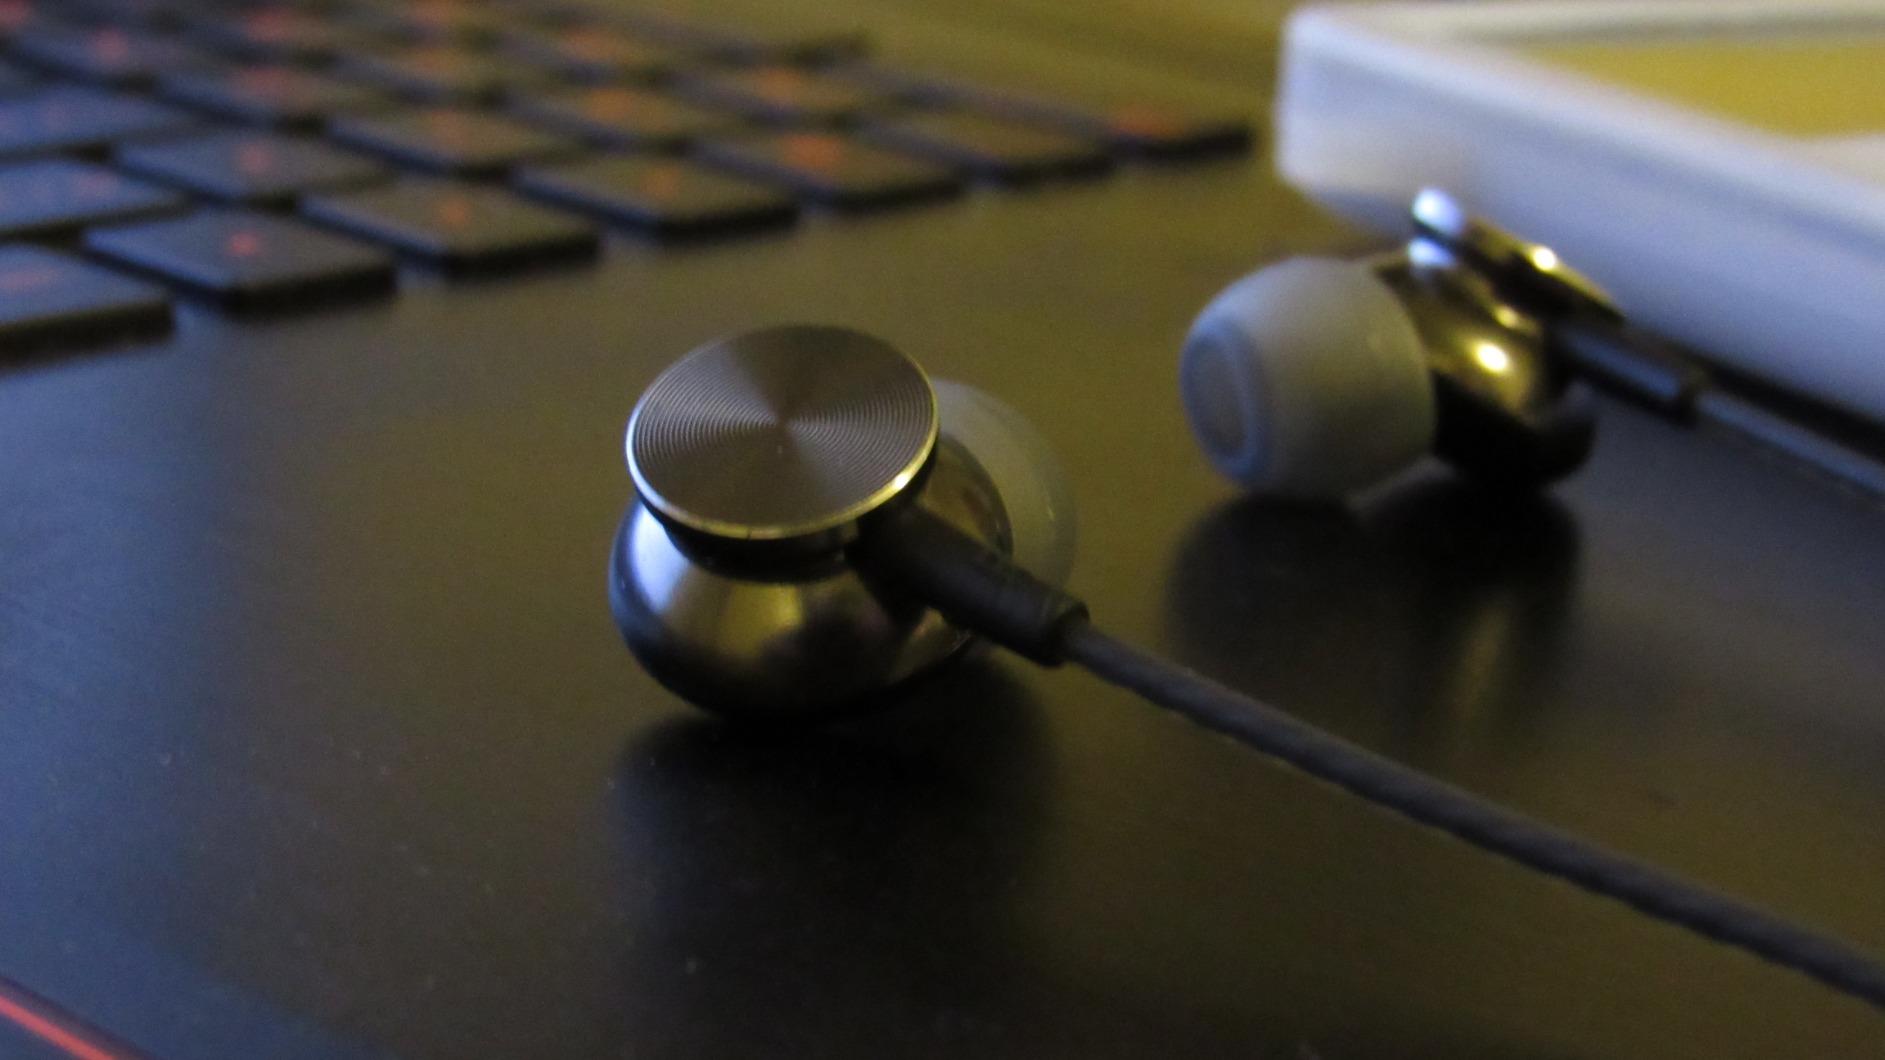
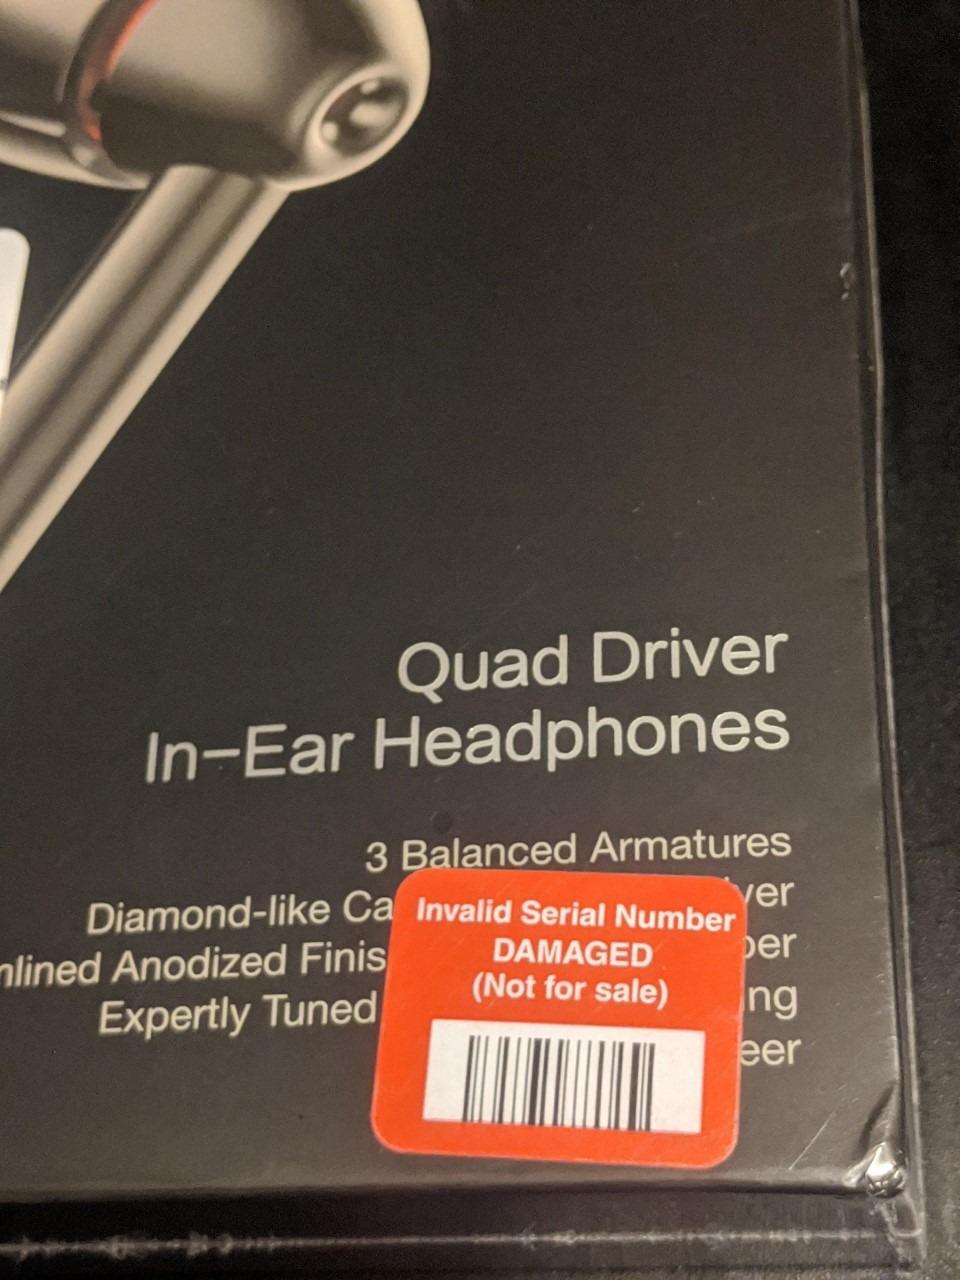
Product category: headphones
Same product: no